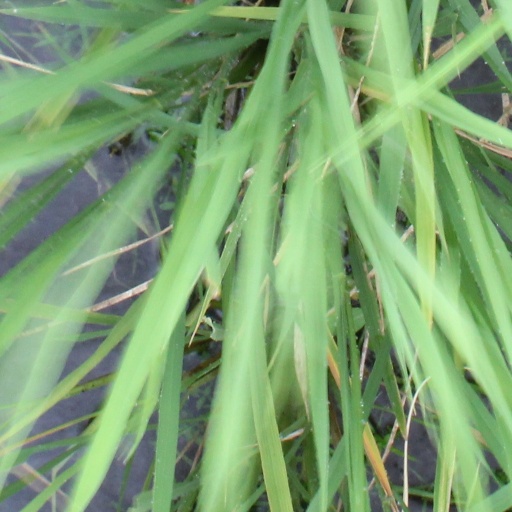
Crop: rice